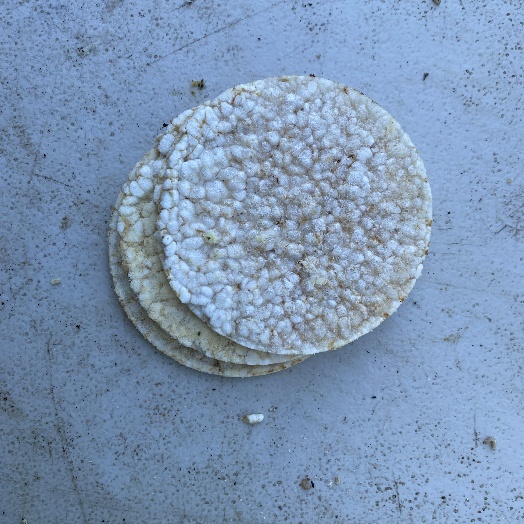
Label: Food Organics